Gwyn ap Nudd

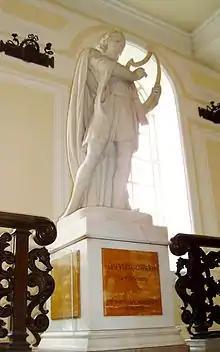
Sculpture of Dafydd ap Gwilym by W Wheatley Wagstaff at City Hall, Cardiff.

Over time, Gwyn's role would diminish and, in later folklore, he was regarded as the king of the "Tylwyth Teg", the fairies of Welsh lore. He appears as a simpler figure in "Buchedd Collen" ("The Life of Saint Collen"), in which he and his retinue are vanquished from Glastonbury Tor with the use of holy water. According to the "Speculum Christiani", a fourteenth century manuscript against divination, Welsh soothsayers would invoke Gwyn's name before entering woodlands, proclaiming: "to the king of Spirits, and to his queen—